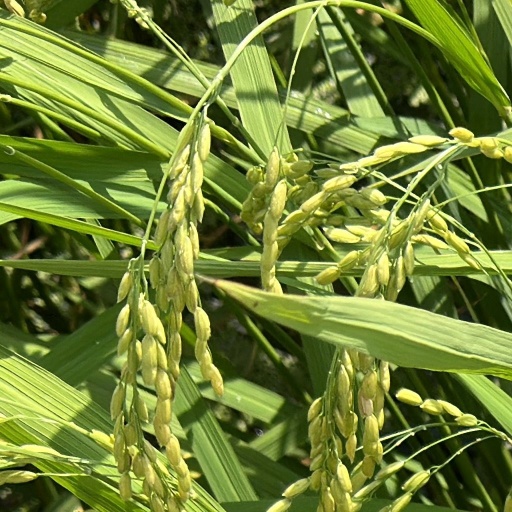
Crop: rice